Battle honour

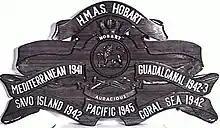
A carved board displaying the battle honours carried by the cruiser . The battle honours (and the campaigns they were earned for) are:• MEDITERRANEAN 1941 (Battle of the Mediterranean)• SAVO ISLAND 1942 (Battle of Savo Island)• PACIFIC 1945 (Pacific War)• GUADALCANAL 1942-3 (Guadalcanal Campaign)• CORAL SEA 1942 (Battle of the Coral Sea)

Naval battle honours are battle honours awarded to warships. There are two types of naval battle honours: those awarded to ships that participate in a battle or campaign, or those for single-ship actions. Honours for battles take their name from the location of the battle, while honours for actions are named for the opposing ship. These are rendered differently, in order to distinguish between the two types and to limit confusion between battle honours with the same name (for example, between the multi-ship Battle of the Chesapeake in 1781, and the capture of USS "Chesapeake" by HMS "Shannon" in 1813). In older sources and on battle honour boards, battles are written in all capitals, while actions are capitalised normally and surrounded by single quotation marks (CHESAPEAKE 1781 and 'Chesapeake' 1813). Newer sources display battles with normal capitalisation, and italicise actions in the same way ships' names are italicised; both may or may not be contained in double quotation marks ("Chesapeake 1781" and ""Chesapeake" 1813"). The battle honours awarded to a ship are inherited by all subsequent warships of the same name.